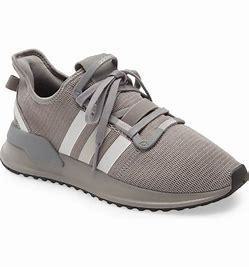
Brand: Adidas
Model: U_path Run